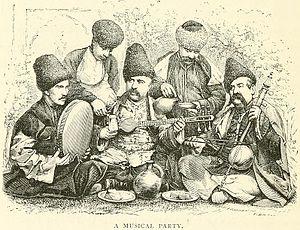
La musique arménienne est un mélange de musique folklorique, avec l'emblématique duduk, et de musique sacrée. Par ailleurs, le jazz arménien, internationalement reconnu de nos jours, est apparu dès les années 1930. Depuis l'indépendance du pays en 1991, les styles de musique occidentaux ont essaimé. Durant toute son histoire, elle a tantôt subi les influences tantôt influencé celle des pays voisins, avec les musiques arabe, turque, iranienne et russe.